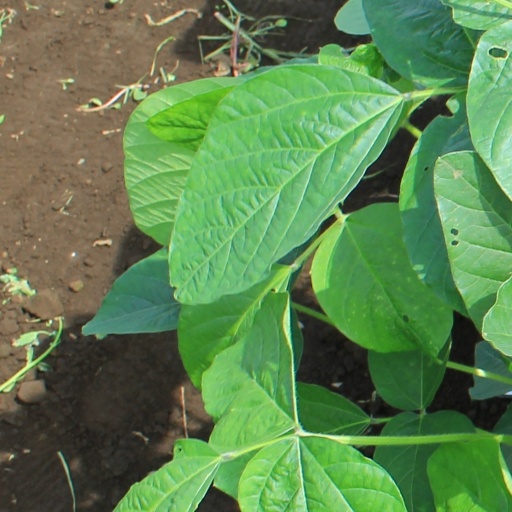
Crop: soybean